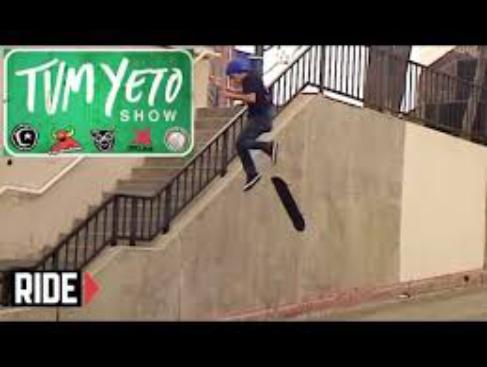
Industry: Leisure